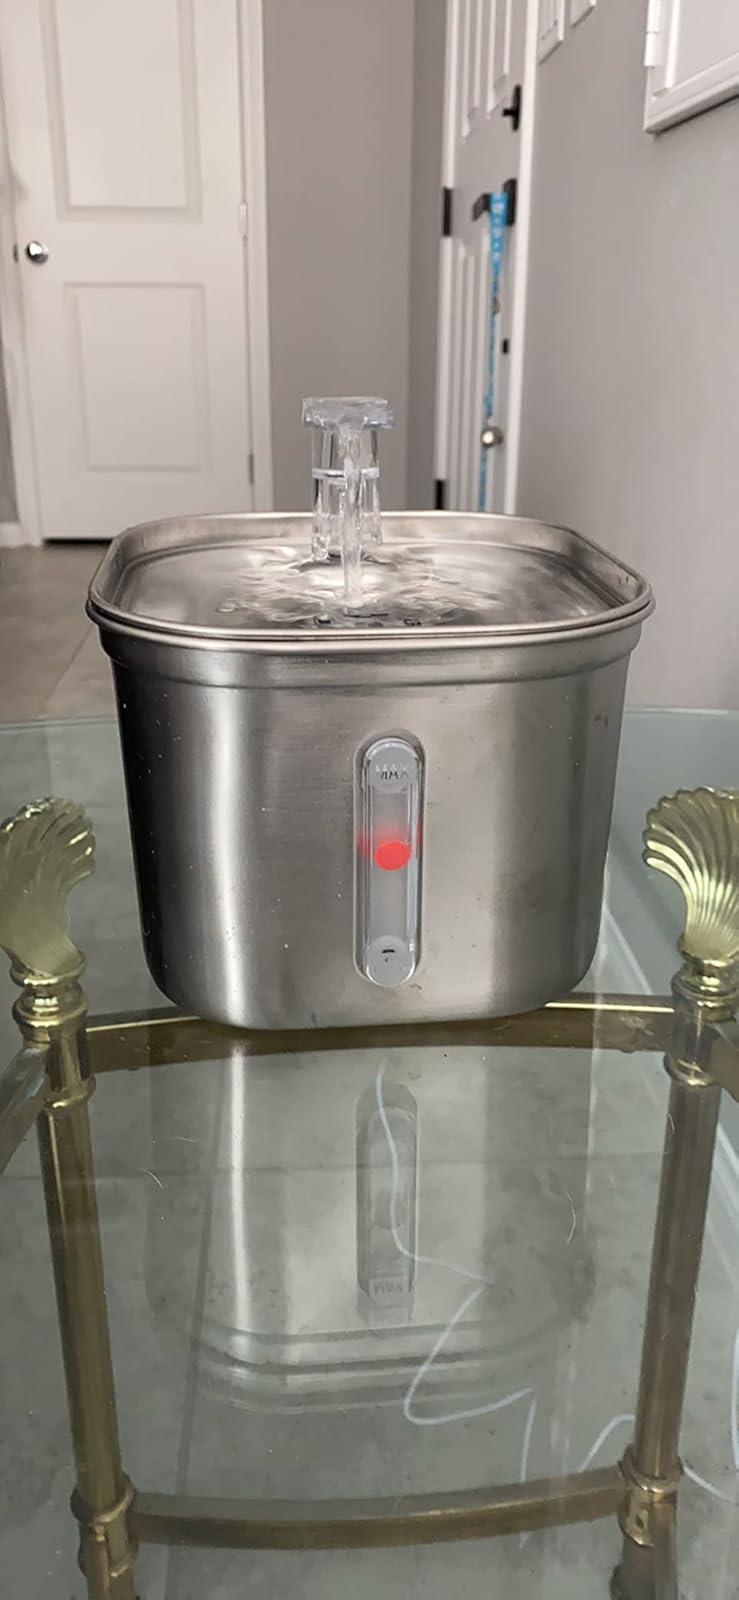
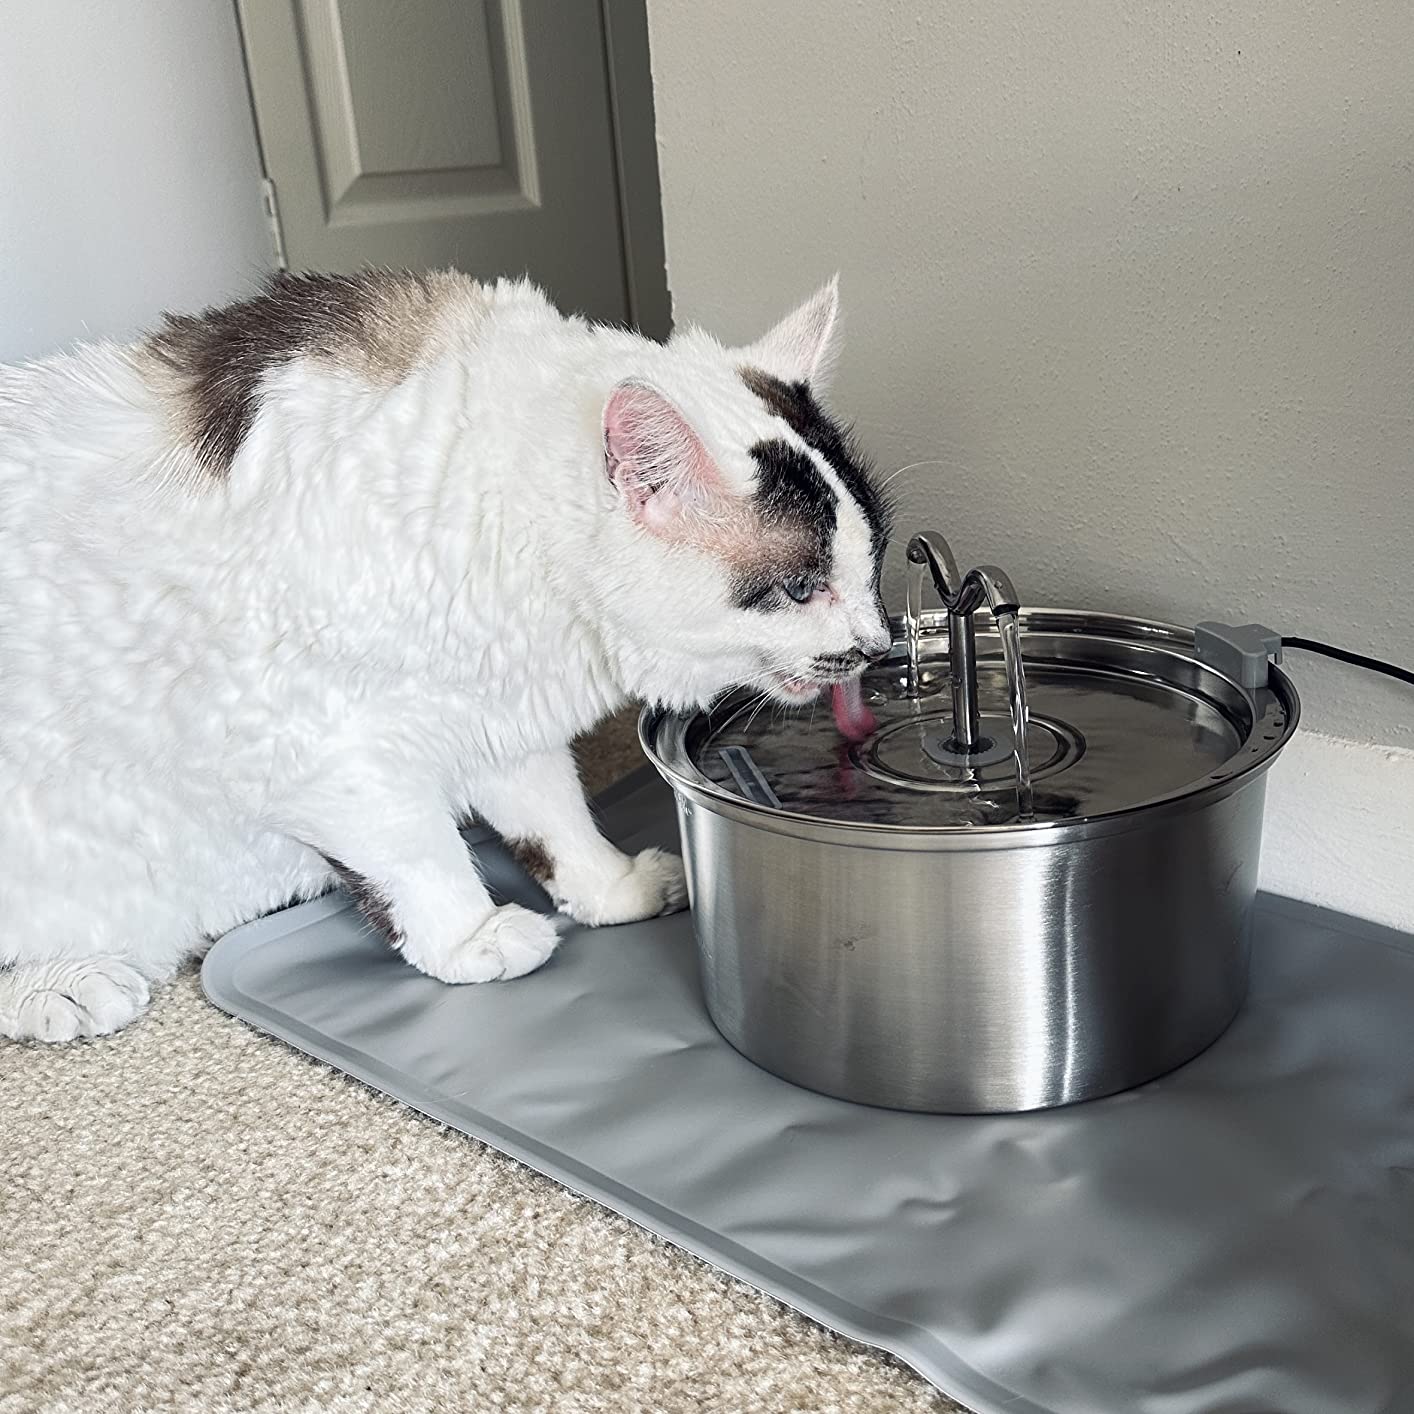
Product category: items_bowl
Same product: no